History of Slovenia

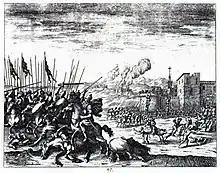
The Ottoman army battling the Habsburgs in present-day Slovenia during the Great Turkish War.

In the 16th century, the Protestant Reformation spread throughout the Slovene Lands. During this period, the first books in Slovene were written by the Protestant preacher Primož Trubar and his followers, establishing the base for the development of standard Slovene. In the second half of the 16th century, numerous books were printed in Slovene, including an integral translation of the Bible by Jurij Dalmatin. During the Counter-Reformation in the late 16th and 17th centuries, led by the bishop of Ljubljana Thomas Chrön and Seckau , almost all Protestants were expelled from the Slovene Lands (with the exception of Prekmurje). Nevertheless, they left a strong legacy in the tradition of Slovene culture, which was partially incorporated in the Catholic Counter-Reformation in the 17th century. The old Slovene orthography, also known as Bohorič's alphabet, which was developed by the Protestants in the 16th century and remained in use until the mid-19th century, testified to the unbroken tradition of Slovene culture as established in the years of the Protestant Reformation.